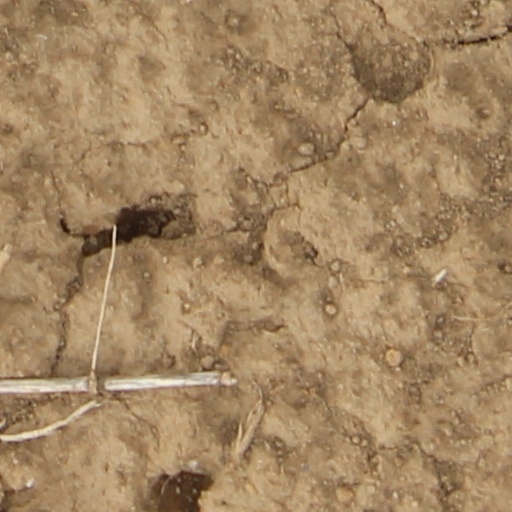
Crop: wheat